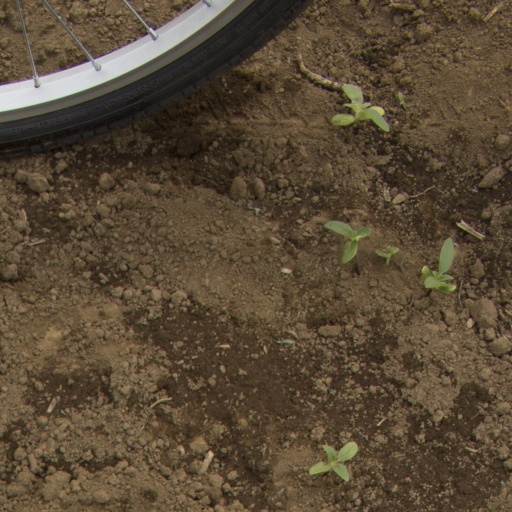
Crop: Jerusalem artichoke